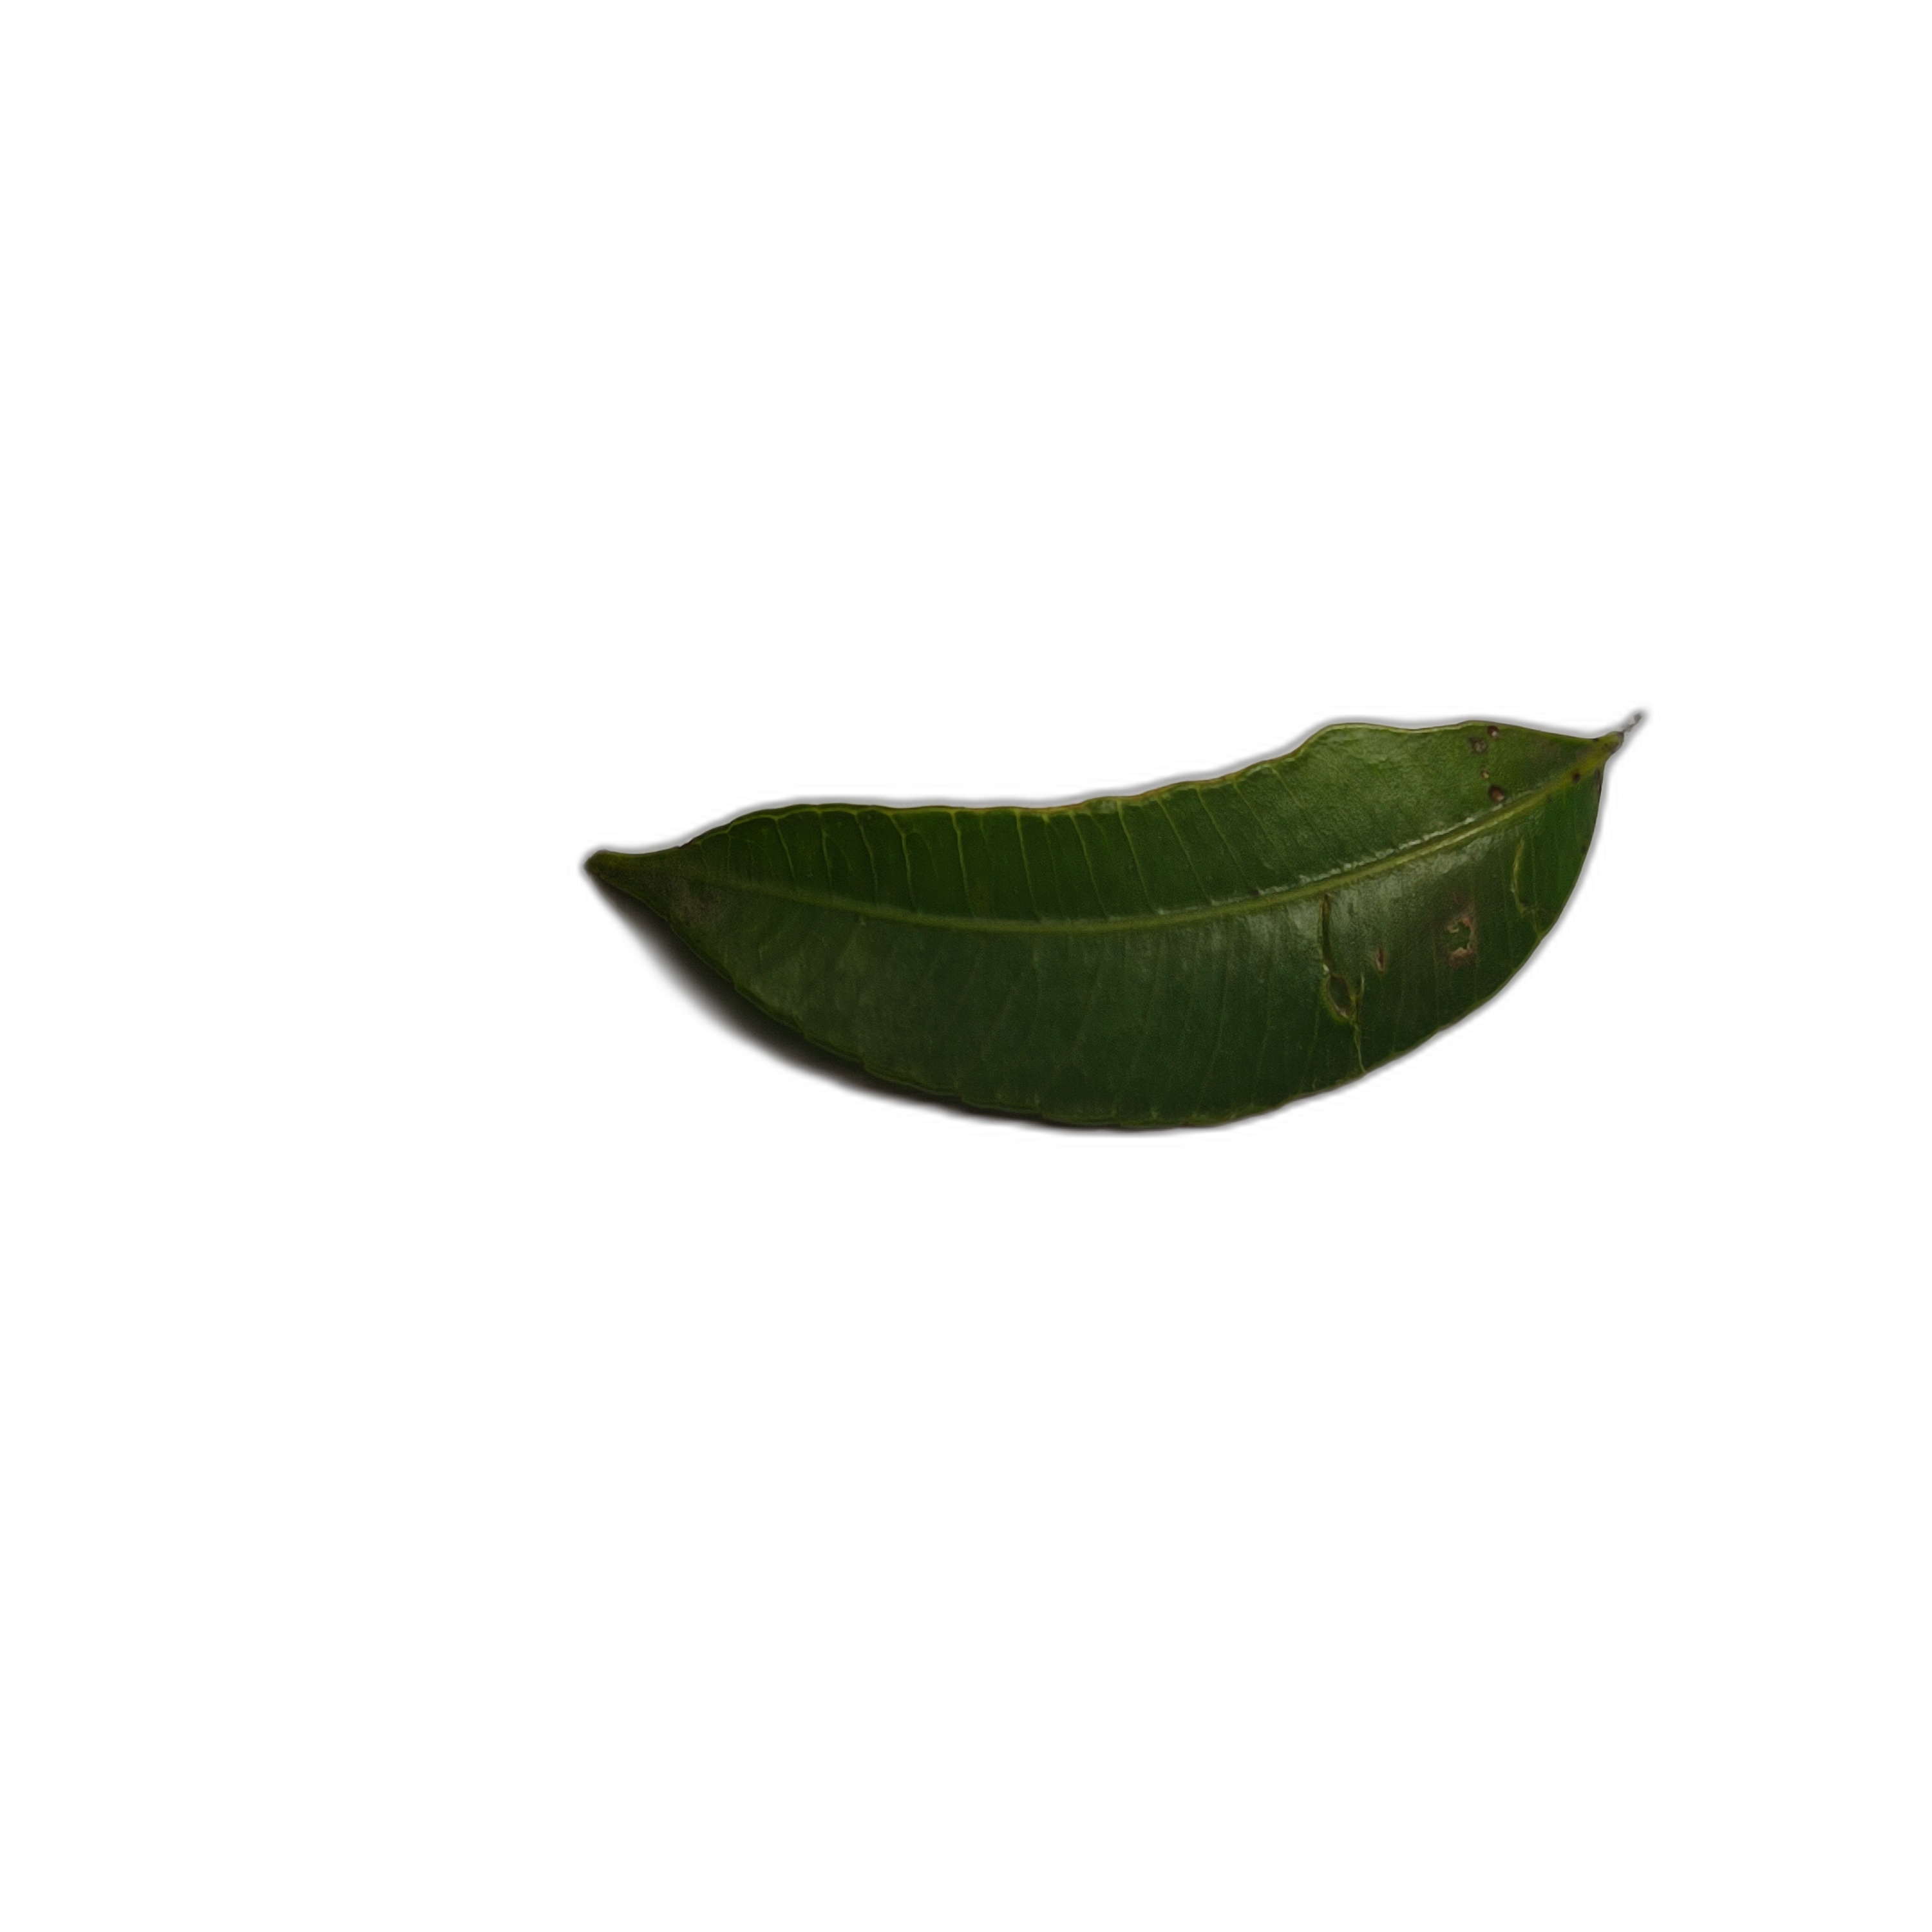
Label: healthy